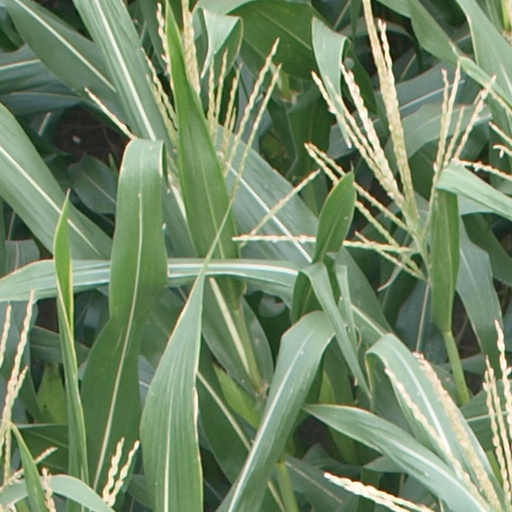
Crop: maize; corn